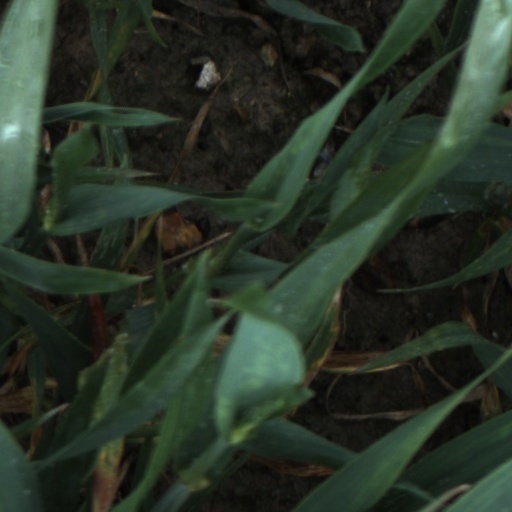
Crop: wheat